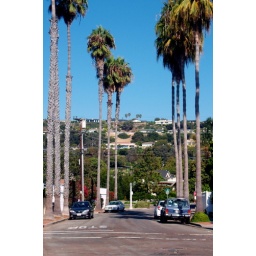
Palm trees again by the beach by my house